Venus (mythology)

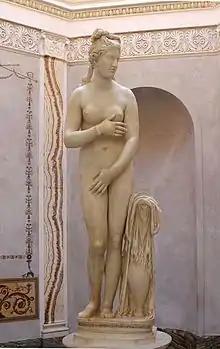
Statue of nude Venus of the Capitoline type, Roman, 2nd century AD, from Campo Iemini, housed in the British Museum

Images of Venus have been found in domestic murals, mosaics and household shrines ("lararia"). Petronius, in his "Satyricon", places an image of Venus among the Lares (household gods) of the freedman Trimalchio's "lararium".